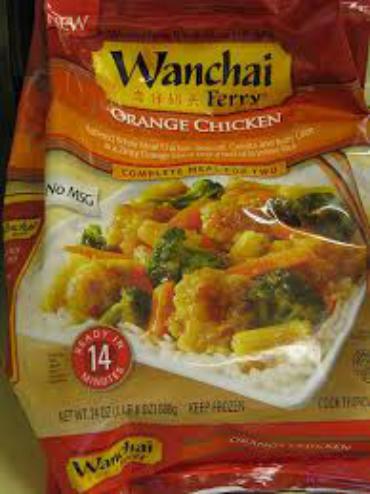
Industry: Food